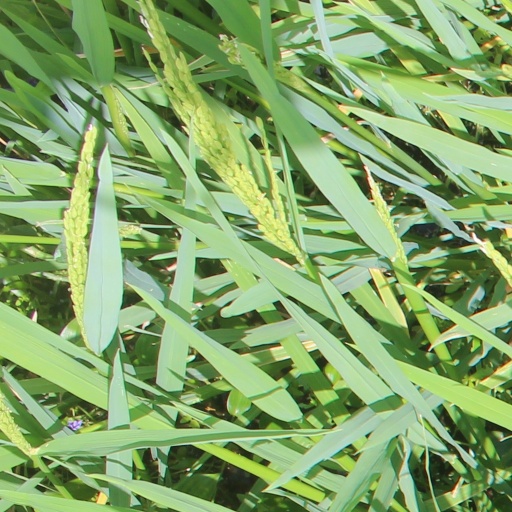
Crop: rice